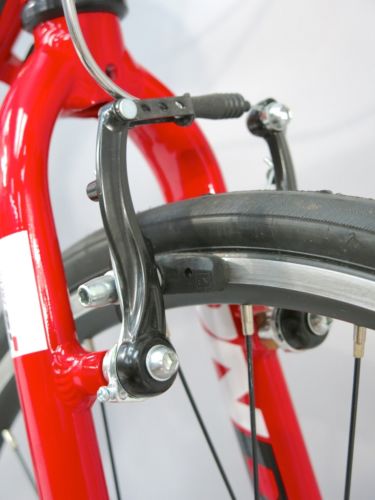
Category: bicycle